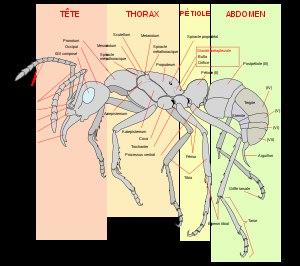
La glande métapleurale, aussi appelée glande métasternale ou glande métathoracique, est une glande exocrine unique aux fourmis. Elle est considérée comme une synapomorphie de cette famille, bien qu'elle soit disparue indépendamment au sein de certaines lignées. Sa principale fonction serait, la sécrétion lors des séances d'auto-toilettage de composés aux activités antimicrobiennes et antifongiques servant de défenses chimiques contre les pathogènes, mais d'autres fonctions ont été documentées chez certaines espèces. Sa taille varie entre les espèces et entre les castes.
Les fourmis constituent la famille des Formicidae et, avec les guêpes et les abeilles, sont classées dans l’ordre des hyménoptères, sous-ordre des Apocrites. Ces insectes eusociaux forment des colonies, appelées fourmilières, parfois extrêmement complexes, contenant de quelques dizaines à plusieurs millions d’individus. Certaines espèces forment des supercolonies à plusieurs centaines de millions d’individus. Les termites, parfois appelés fourmis blanches pour leur ressemblance formelle et comportementale, sont de l’ordre des dictyoptères mais ne sont pas de proches parents.